Georgios Tzavellas

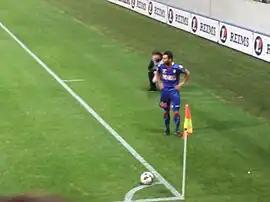
Tzavellas with Monaco in 2010

An injury to his left knee towards the end of the 2010–11 season, put the knockout and the relegation of the team, substantially accelerated its consignment of borrowing to Monaco at the end of next season. On 31 January 2012, it was announced that Tzavellas would leave Eintracht Frankfurt and join Ligue 2 outfit Monaco with immediate effect.